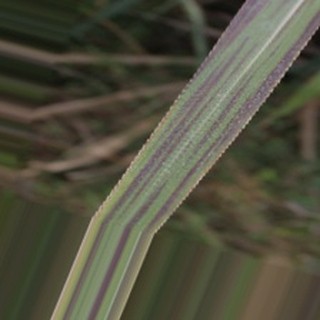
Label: sugarcane_bacterial_blight